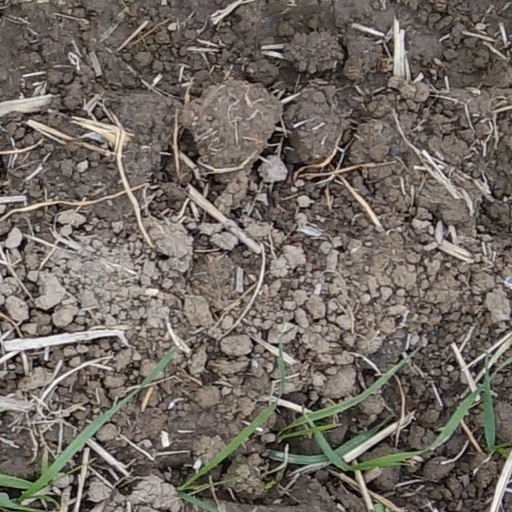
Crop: wheat